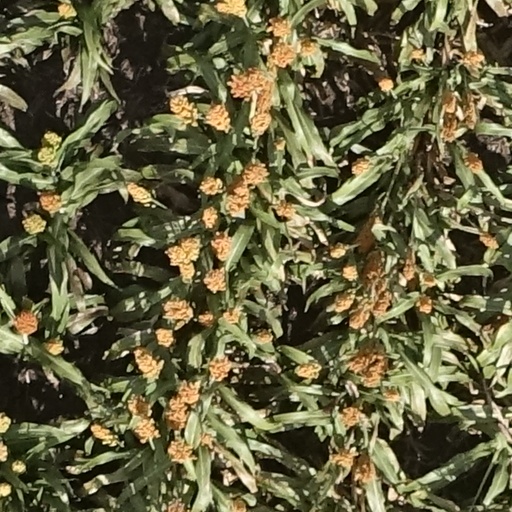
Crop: sorghum